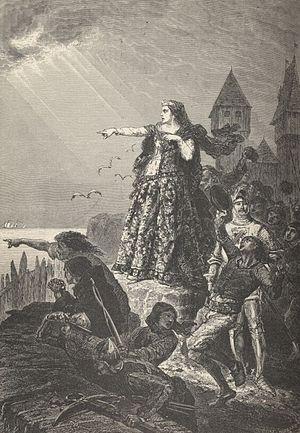
Les épouses des princes de Bretagne portaient le titre de leur époux, et furent titrées selon le cas, reine ou duchesse. La Bretagne connut également six duchesses héritières qui figurent également dans la liste des rois puis ducs de Bretagne, leurs époux, comme Pierre Mauclerc ont porté le titre de baillistre, ou de duc-baillistre de Bretagne, ou plus simplement de duc, et figurent également dans la liste des ducs.
Ceci est une liste des rois et ducs de Bretagne qui régnèrent sur la Bretagne jusqu'en 1547, à l'exception de trois périodes : les guerres de succession entre la maison de Vannes et celle de Rennes, de 874 à 890 ; l'invasion normande de la Bretagne au cours de la première partie du Xᵉ siècle ; et la guerre de Succession de Bretagne de 1341 à 1365.
Jeanne de Flandre, dite Jeanne la Flamme, est l'épouse de Jean de Montfort, prétendant au duché de Bretagne lors de la guerre de Succession de Bretagne.